Youth International Party

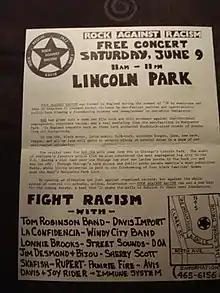
Leaflet advertising Yippie-sponsored Rock Against Racism concert in Lincoln Park, Chicago, June 9, 1979

In 1973, Yippies marched on the Manhattan home of Watergate conspirator John Mitchell: